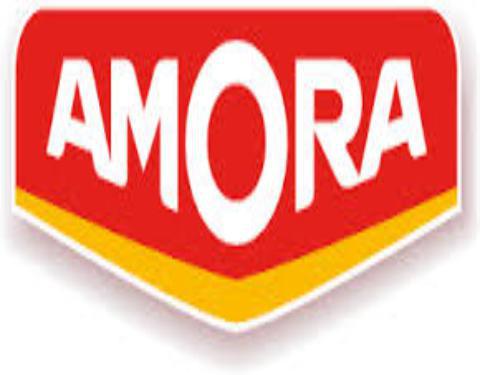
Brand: Amora
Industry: Food